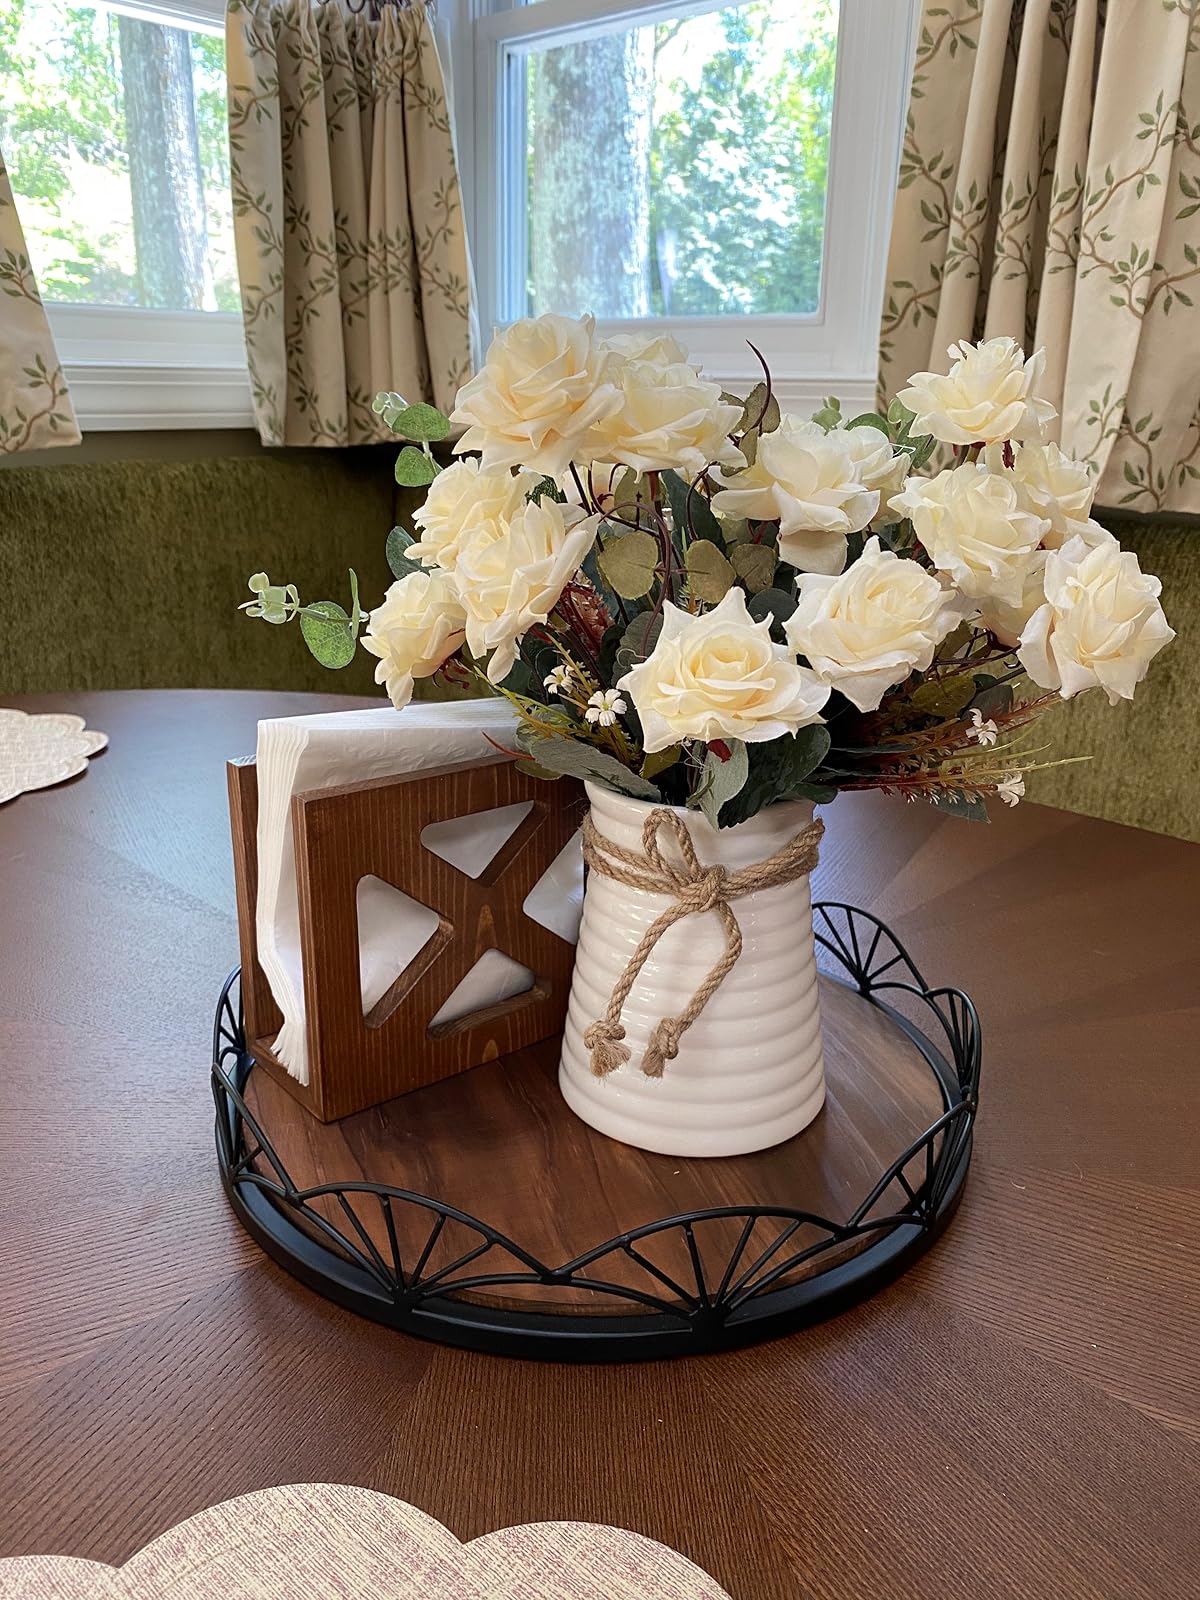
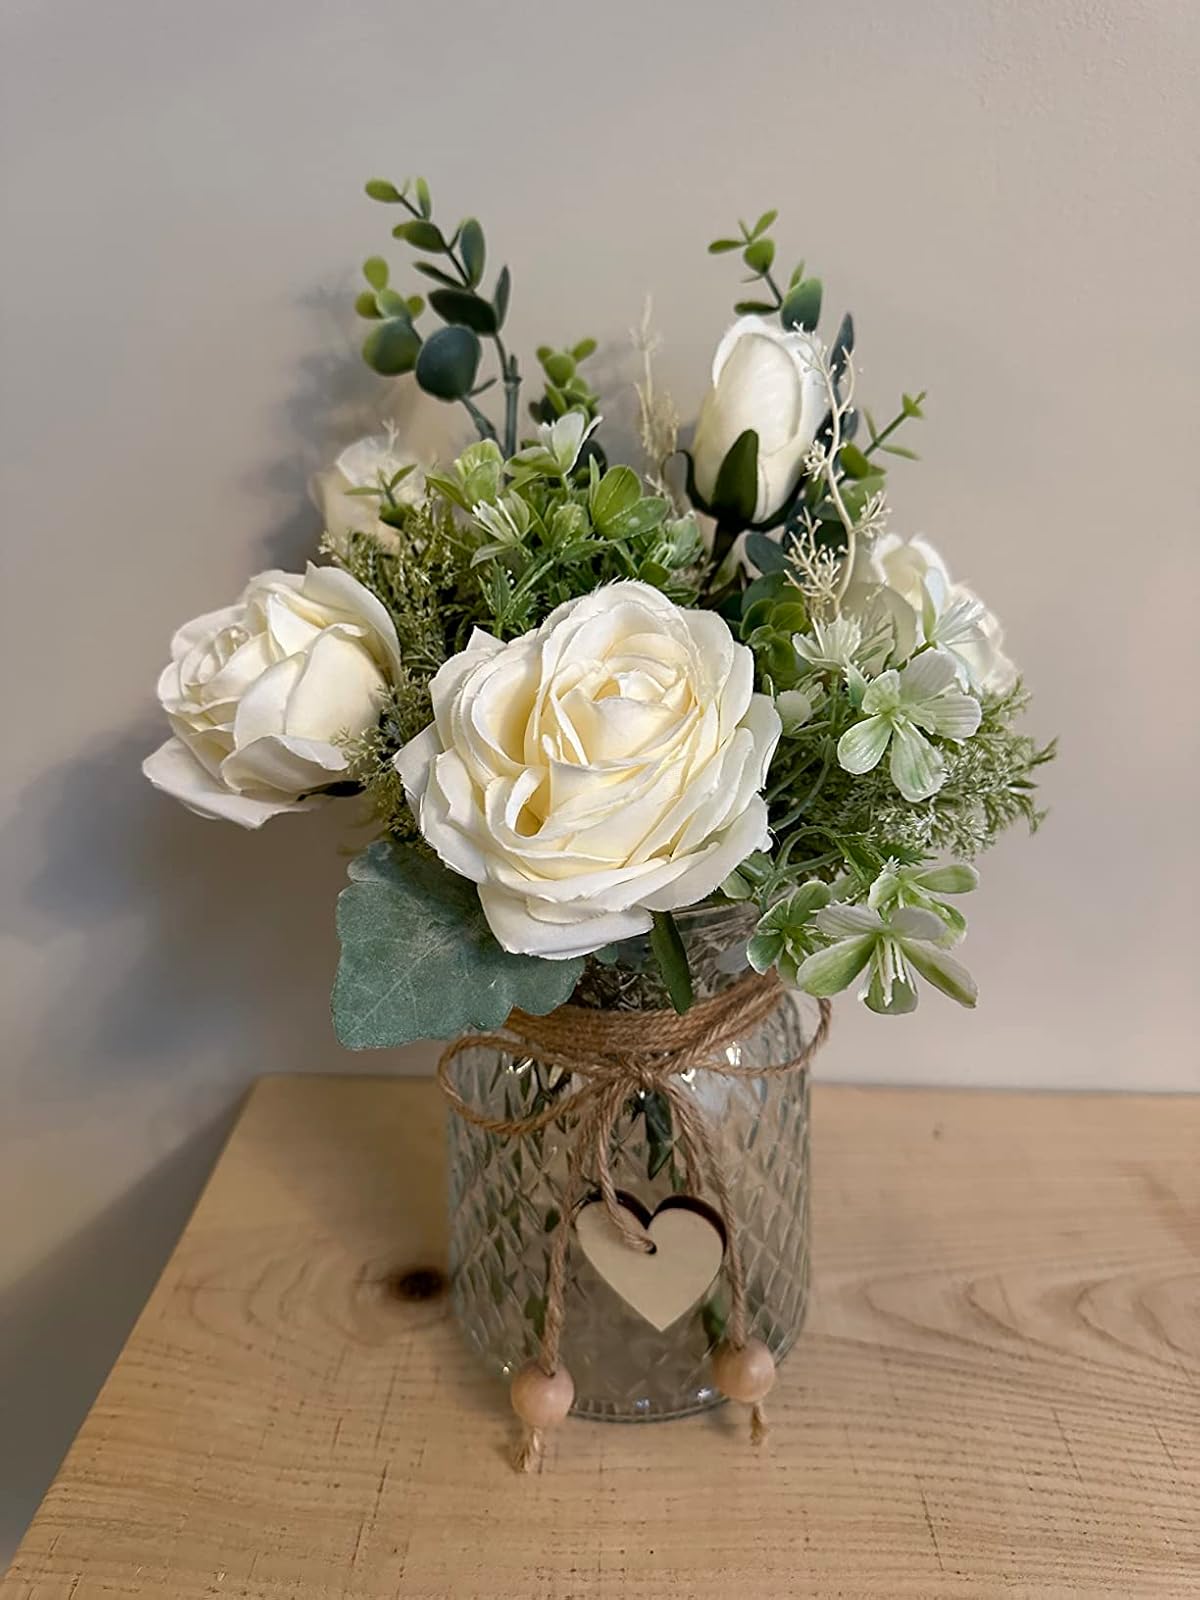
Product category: vase
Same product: no